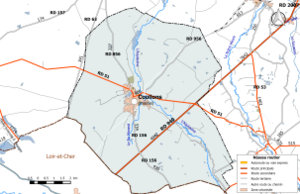
Carte du réseau routier de la commune de fr:Coullons.
Coullons est une commune française située dans le département du Loiret en région Centre-Val de Loire.